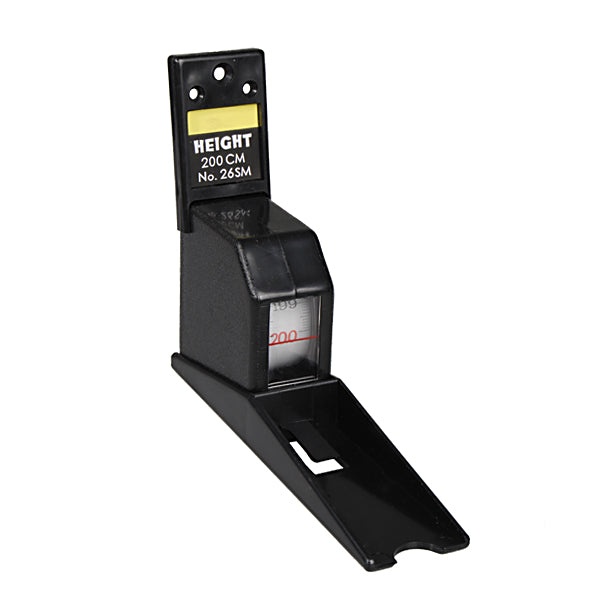
200 cm wandhoogte staafmeter stadiometers groeimeter zwart
Beschrijving : 200cm Zwart Kleur Muurbevestigd Hoogte Staaf Meter Stadiometers Groeienregelaar Geweldig om thuishoogte te meten, kun je elke fase van je liefdevolle kinderen groeistaten kennen, het kan ook een normaal lengte meetinstrument zijn wanneer je dat nodig hebt. Compact en lichtgewicht, bespaar je ruimte! Specificatie: Kleur : Zwart Bereik: 0 - 200cm Afstudeerstukken: 1mm Materiaal: Kunststof, Metalen band Pakket bestaat uit : 1 x 200cm muur gemonteerde hoogte meter 1 x dubbelzijdige tape 3 x schroeven Details foto's:
Brand: 123Materialen.com
Category: Business & Industrial > Medical > Medical Equipment > Vital Signs Monitor Accessories > Vital Signs Monitor Mounts